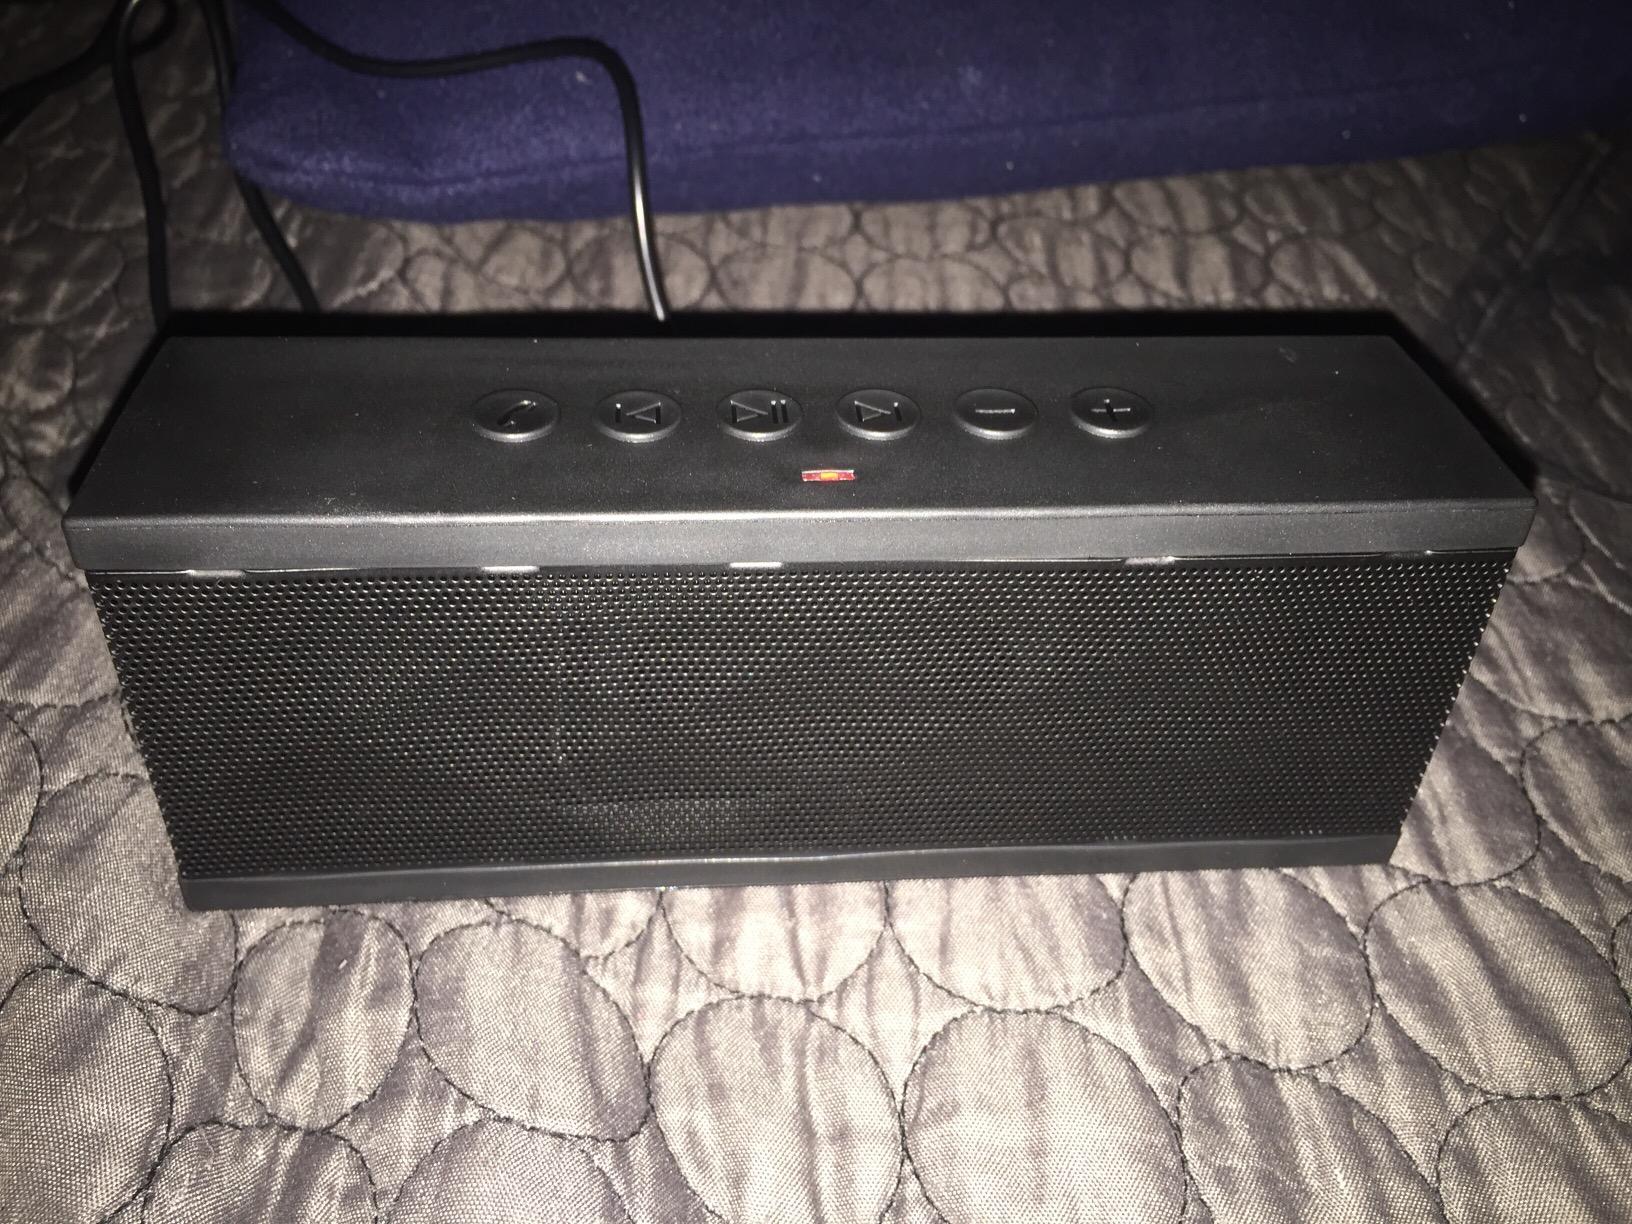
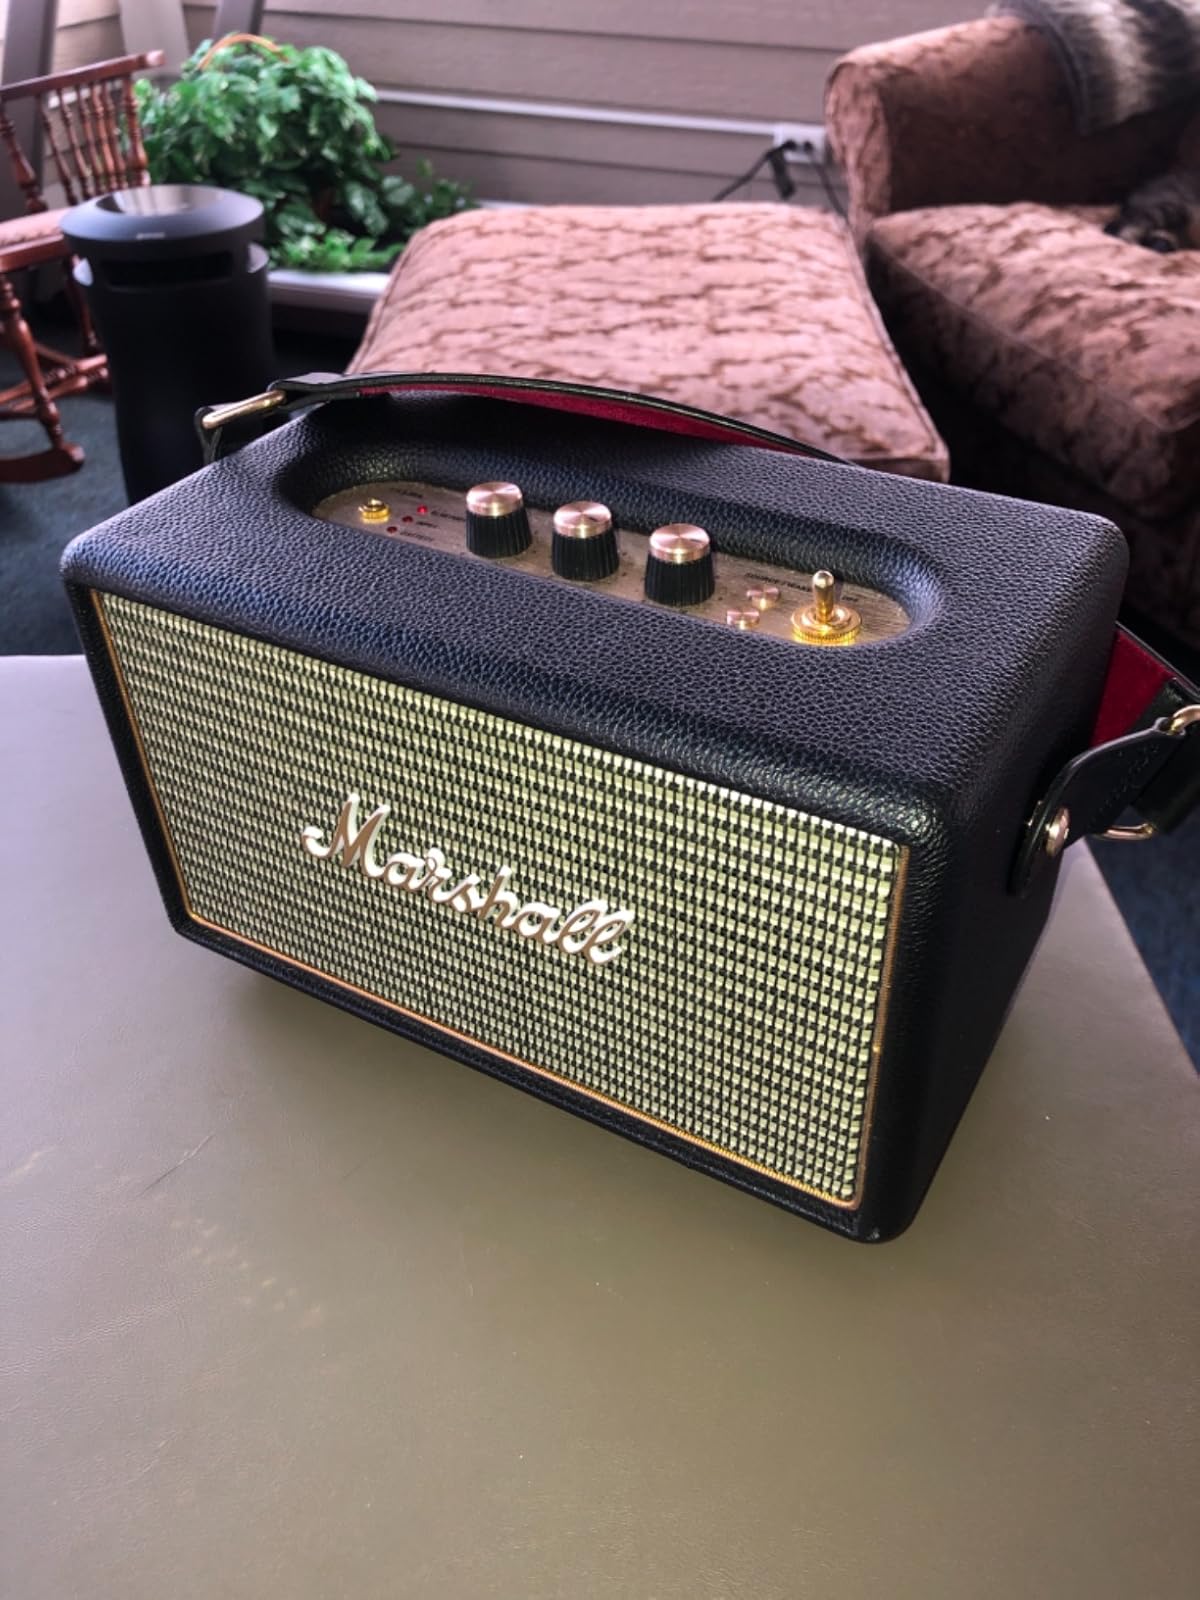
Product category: speaker
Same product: no